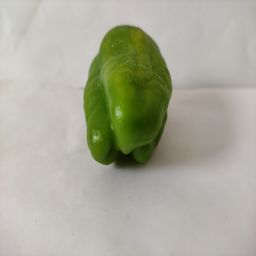
Crop: Bell Pepper
Quality: Old